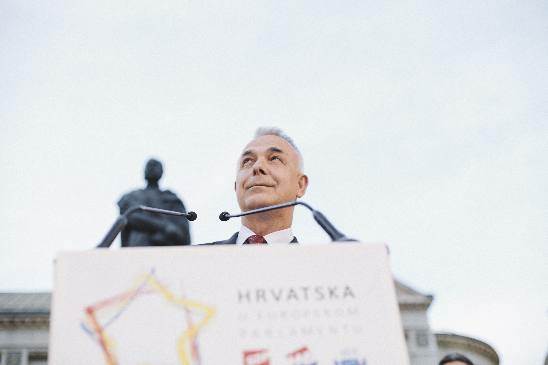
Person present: Yes